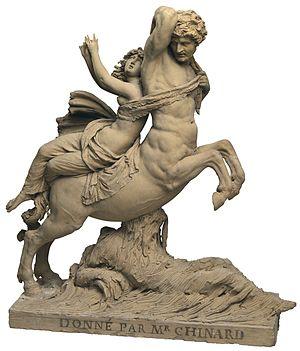
Statuette
Joseph Chinard, né le 12 février 1756 à Lyon où il est mort le 20 juin 1813, est un sculpteur néoclassique français.